Scotland in the early modern period

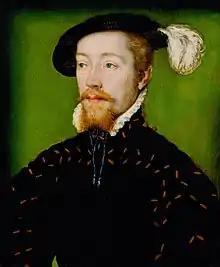
Portrait of James V, c. 1536, by Corneille de Lyon

The death of James IV at the Battle of Flodden in 1513 meant a long period of regency in the name of his infant son James V. He was declared an adult in 1524, but the next year Archibald Douglas, 6th Earl of Angus, the young king's stepfather, took custody of James and held him as a virtual prisoner for three years, exercising power on his behalf. He finally managed to escape from the custody of the regents in 1528 and began to take revenge on a number of them and their families. He continued his father's policy of subduing the rebellious Highlands, Western and Northern isles and the troublesome borders. He took punitive measures against the Clan Douglas in the north, summarily executed John Armstrong of Liddesdale and carried out royal progresses to underline his authority. He also continued the French Auld alliance that had been in place since the fourteenth century, marrying first the French princess Madeleine of Valois and then after her death Marie of Guise. He increased crown revenues by heavily taxing the church, taking £72,000 in four years, and embarked on a major programme of building at royal palaces. He avoided pursuing the major structural and theological changes to the church undertaken by his contemporary Henry VIII in England. He used the Church as a source of offices for his many illegitimate children and his favourites, particularly David Beaton, who became Archbishop of Saint Andrews and a Cardinal. James V's domestic and foreign policy successes were overshadowed by another disastrous campaign against England that led to an overwhelming defeat at the Battle of Solway Moss (1542). James died a short time later, a demise blamed by contemporaries on "a broken heart". The day before his death, he was brought news of the birth of an heir: a daughter, who would become Mary, Queen of Scots.